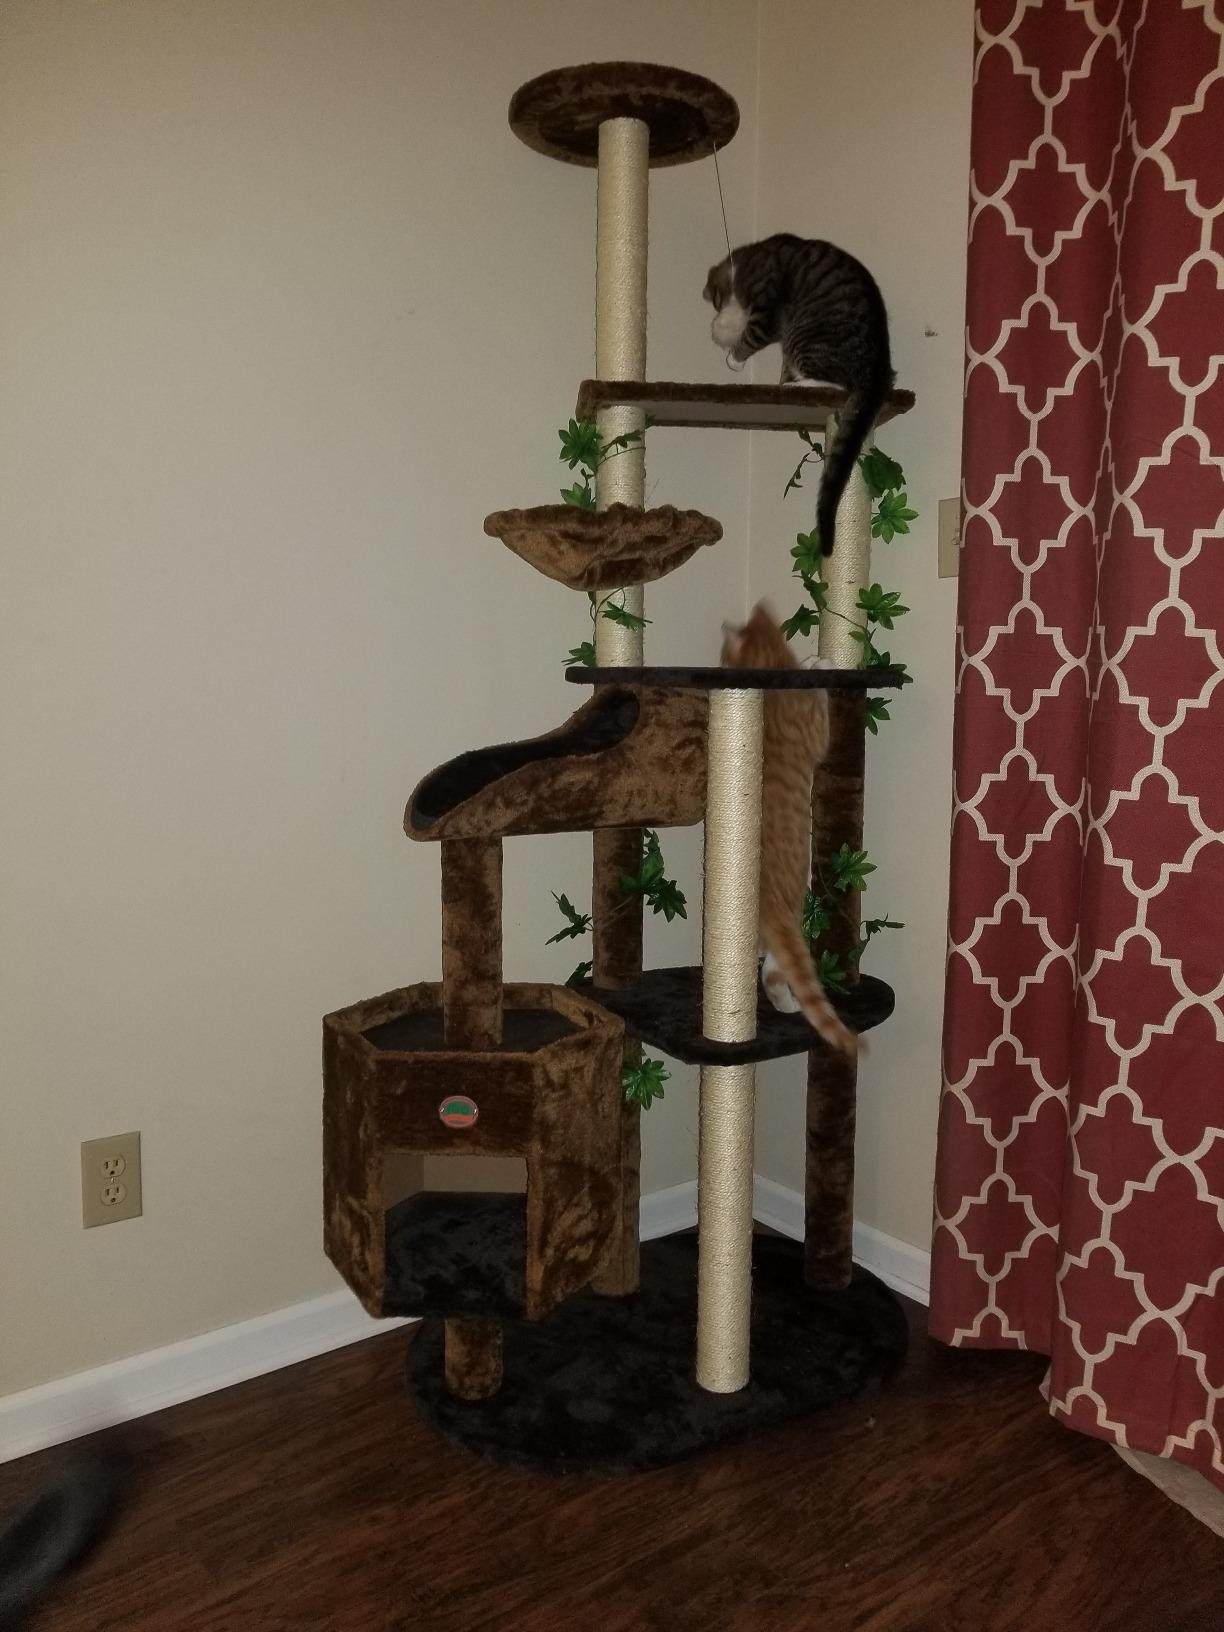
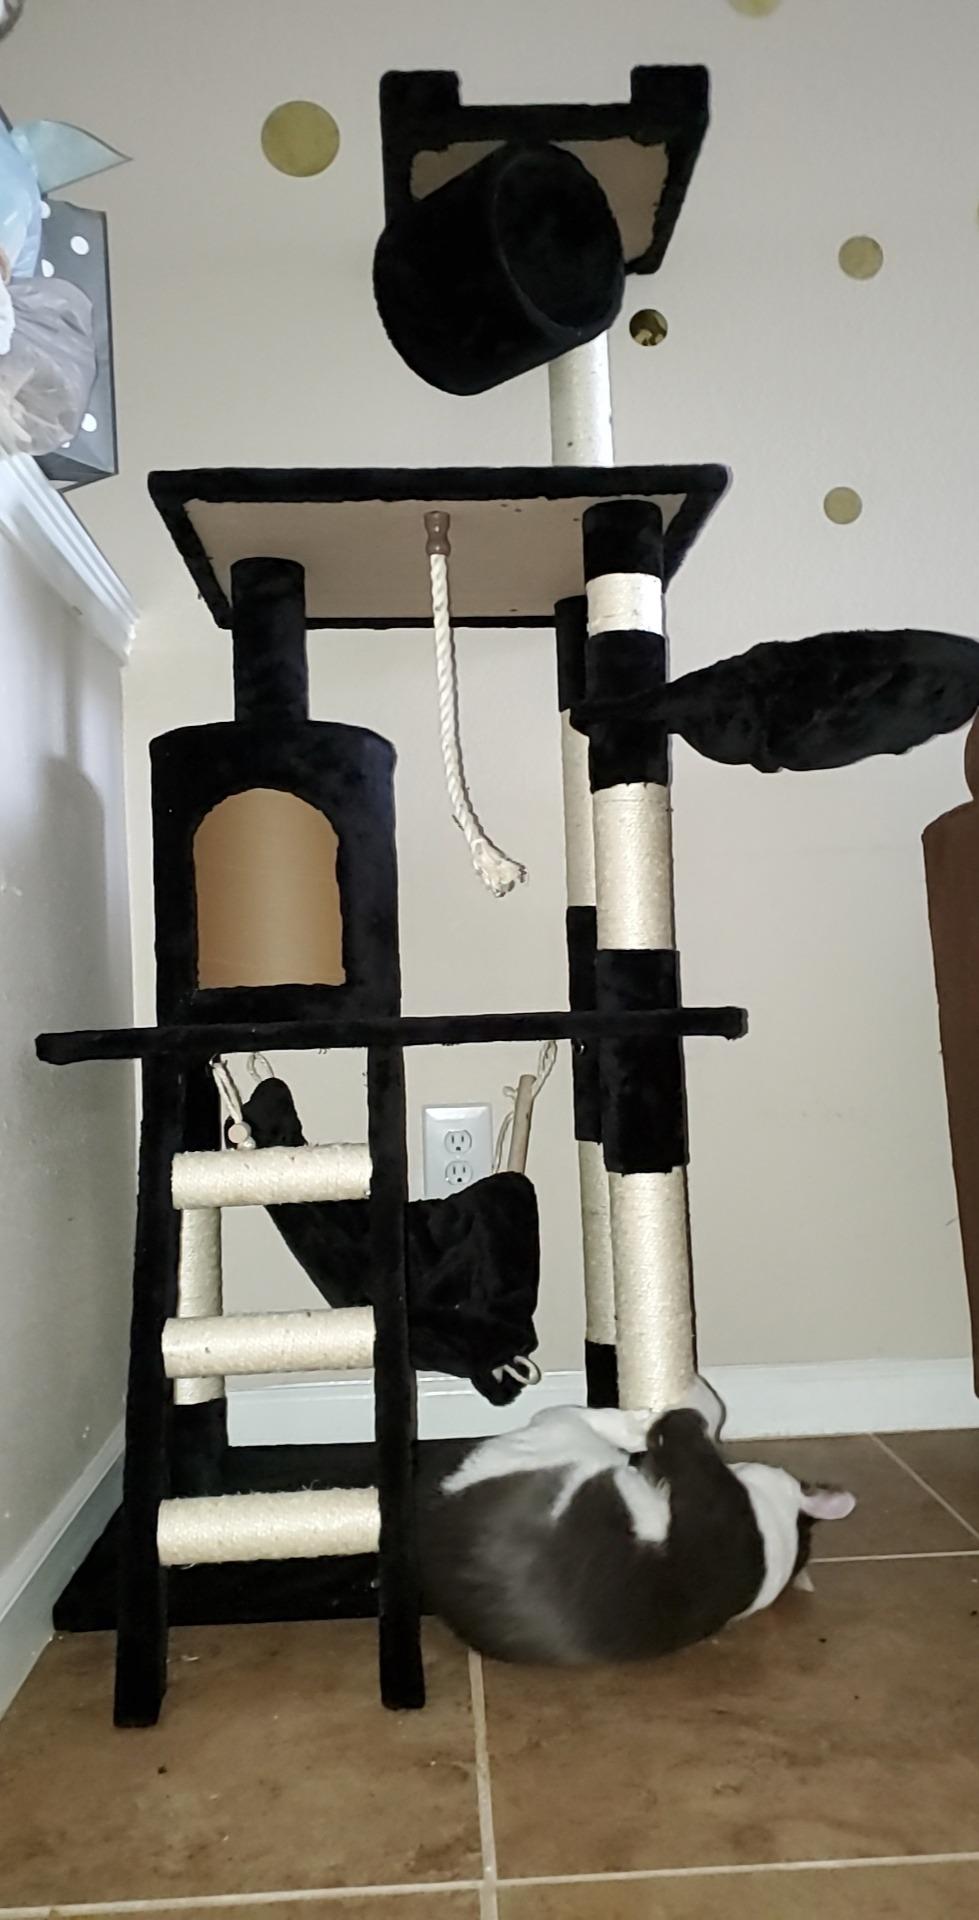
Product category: items_cat tree
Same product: no